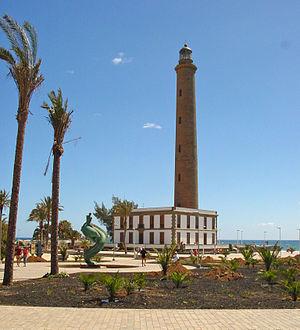
La liste des phares des îles Canaries répertorie les phares situées sur les côtes des îles de l'archipel des Canaries dans l'océan Atlantique. Les Canaries, situées au large des côtes africaines, font partie de la Macaronésie, un ensemble géographique regroupant les territoires insulaires volcaniques des îles Canaries, de Madère, des Açores et du Cap-Vert. L'archipel des Canaries est le plus grand et le plus peuplé de la région de la Macaronésie. La liste des différentes îles va de l'est à l'ouest.
Liste des 34 communes de la province de Las Palmas dans les îles Canaries.
Le phare de Maspalomas est un phare situé à Maspalomas dans la municipalité de San Bartolomé de Tirajana, à l'extrémité sud de l'île de Grande Canarie.